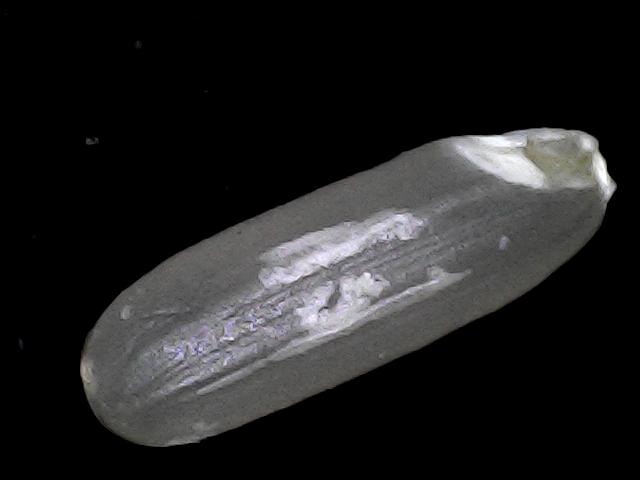
Rice variety: BD30